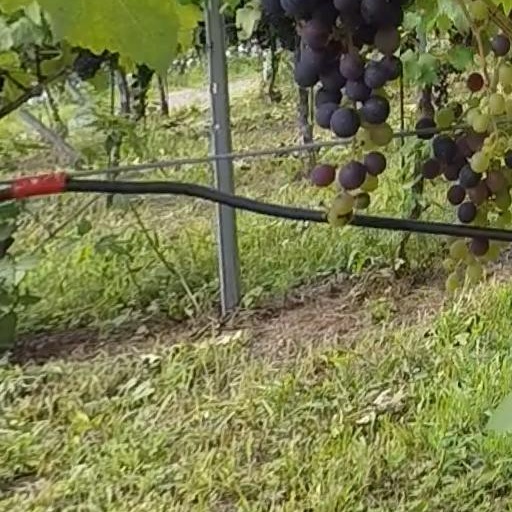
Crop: grape